Pyotr Sakseyev

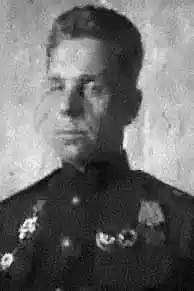
Sakseyev during World War II

Pyotr Ivanovich Sakseyev (14 December 1897 – 14 January 1944) was a Red Army "general-mayor" who held divisional command during World War II.